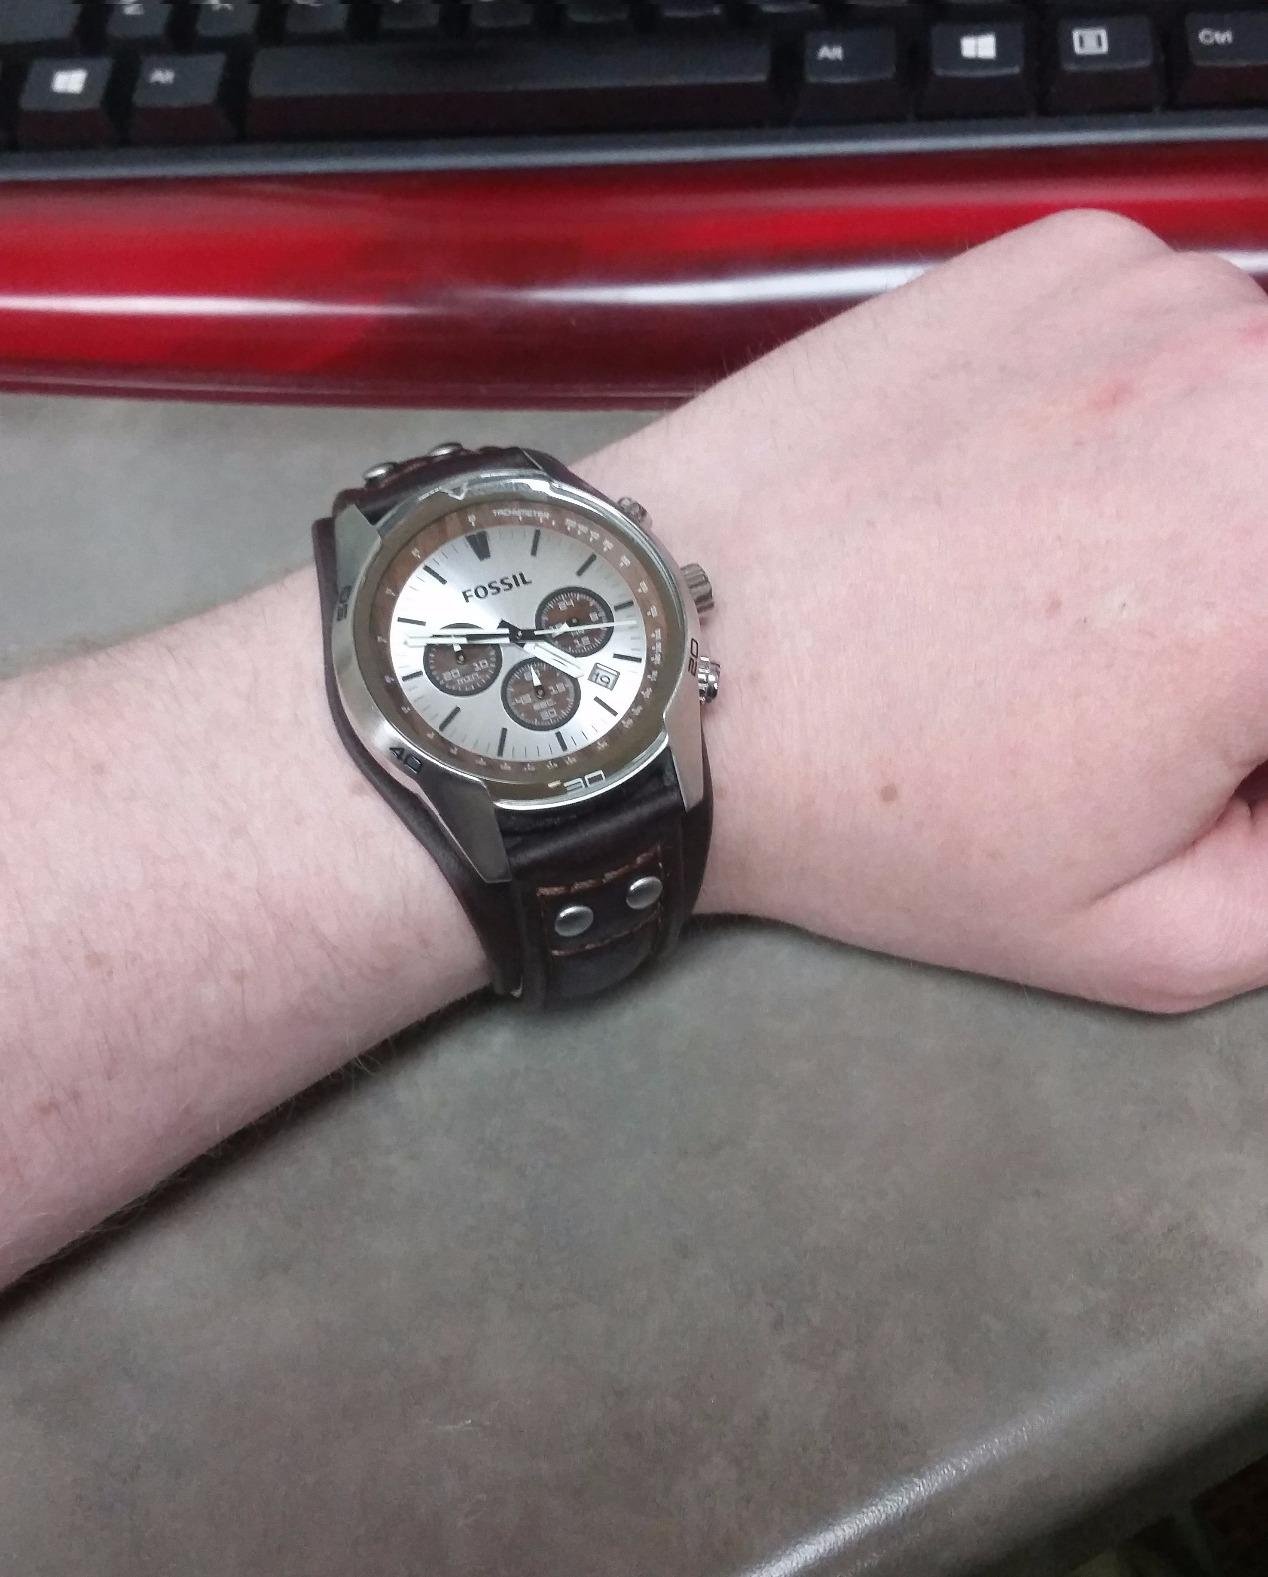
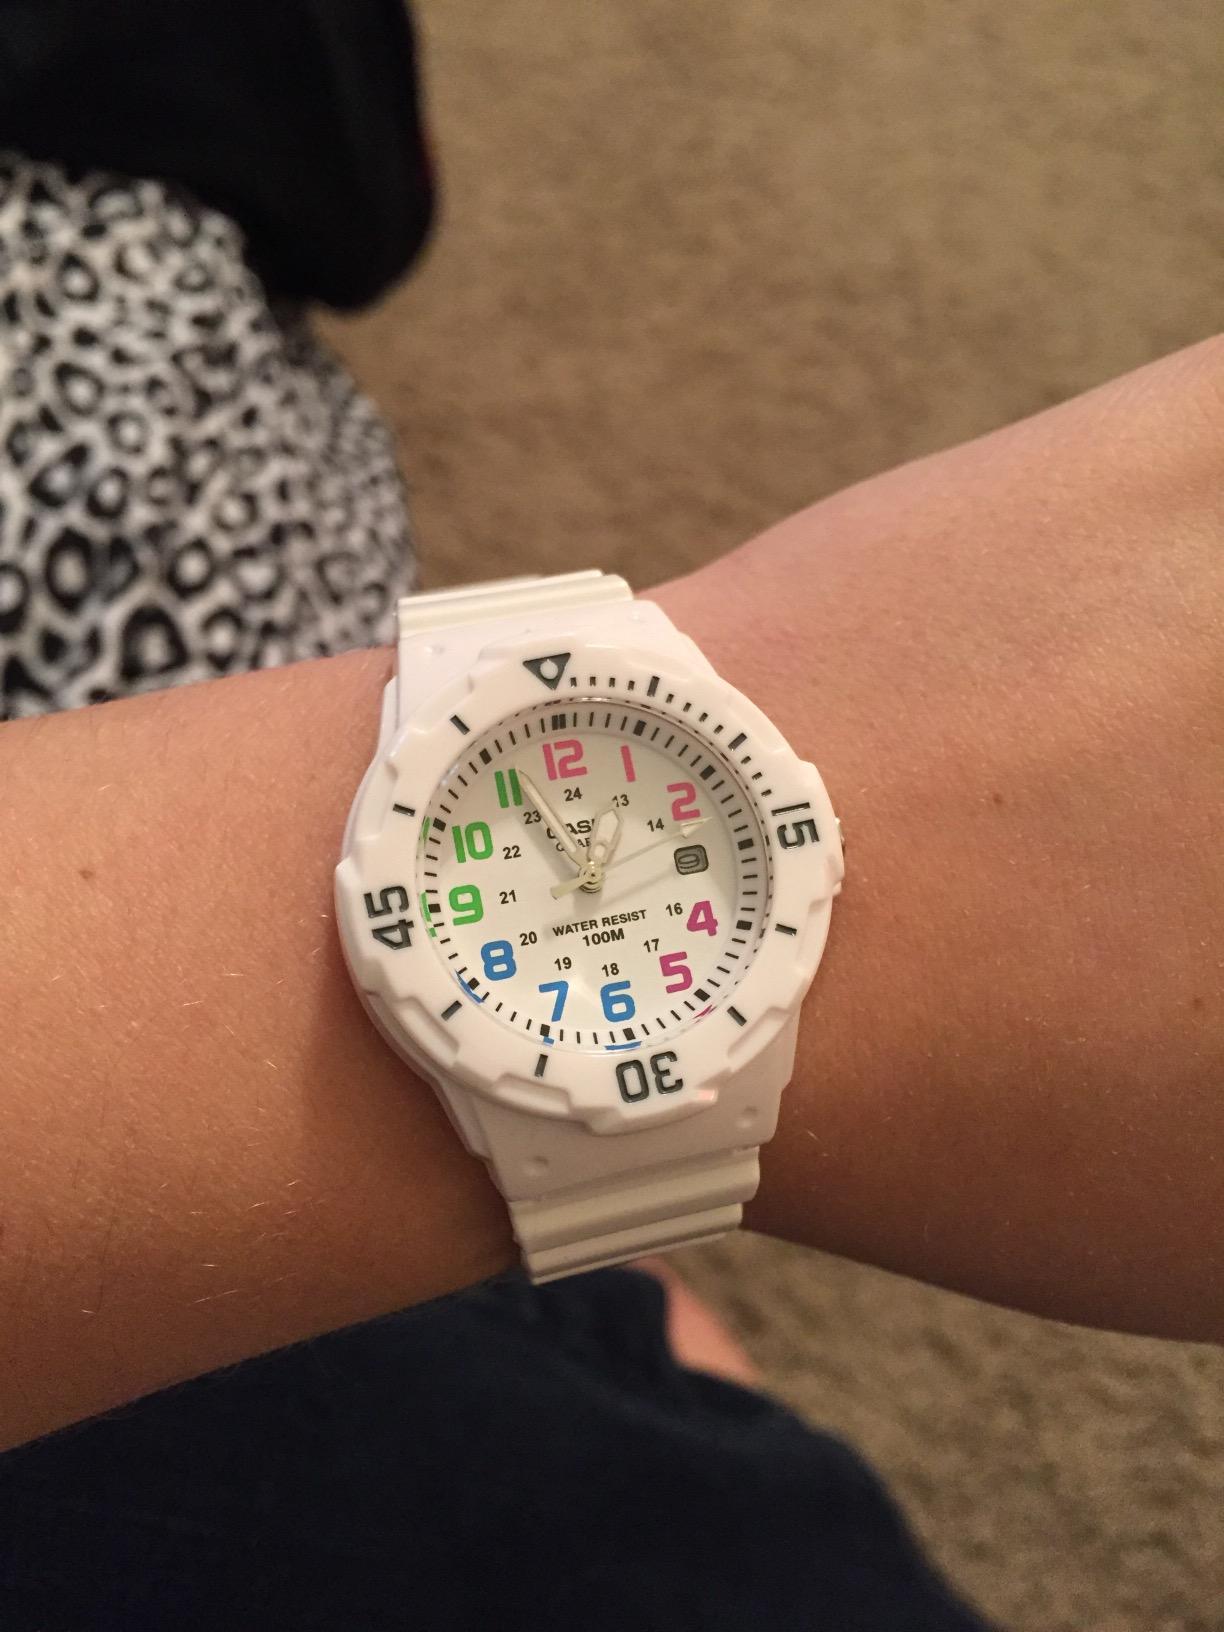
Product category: accessories_watch
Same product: no